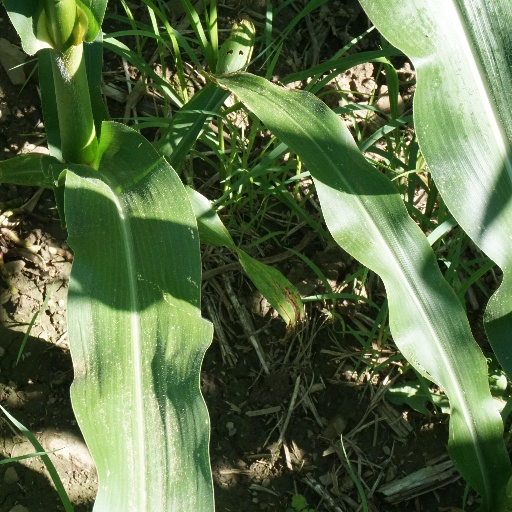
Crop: maize; corn